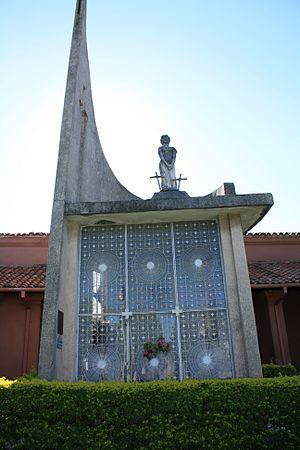
Elisa Lynch, née le 6 mars 1835 à Charleville dans le comté de Cork en Irlande et morte le 27 juillet 1886 à Paris, était l'épouse du troisième dictateur du Paraguay, Francisco Solano López.